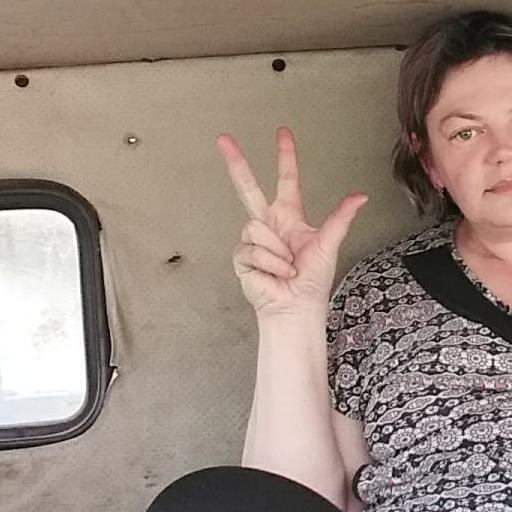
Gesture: three2